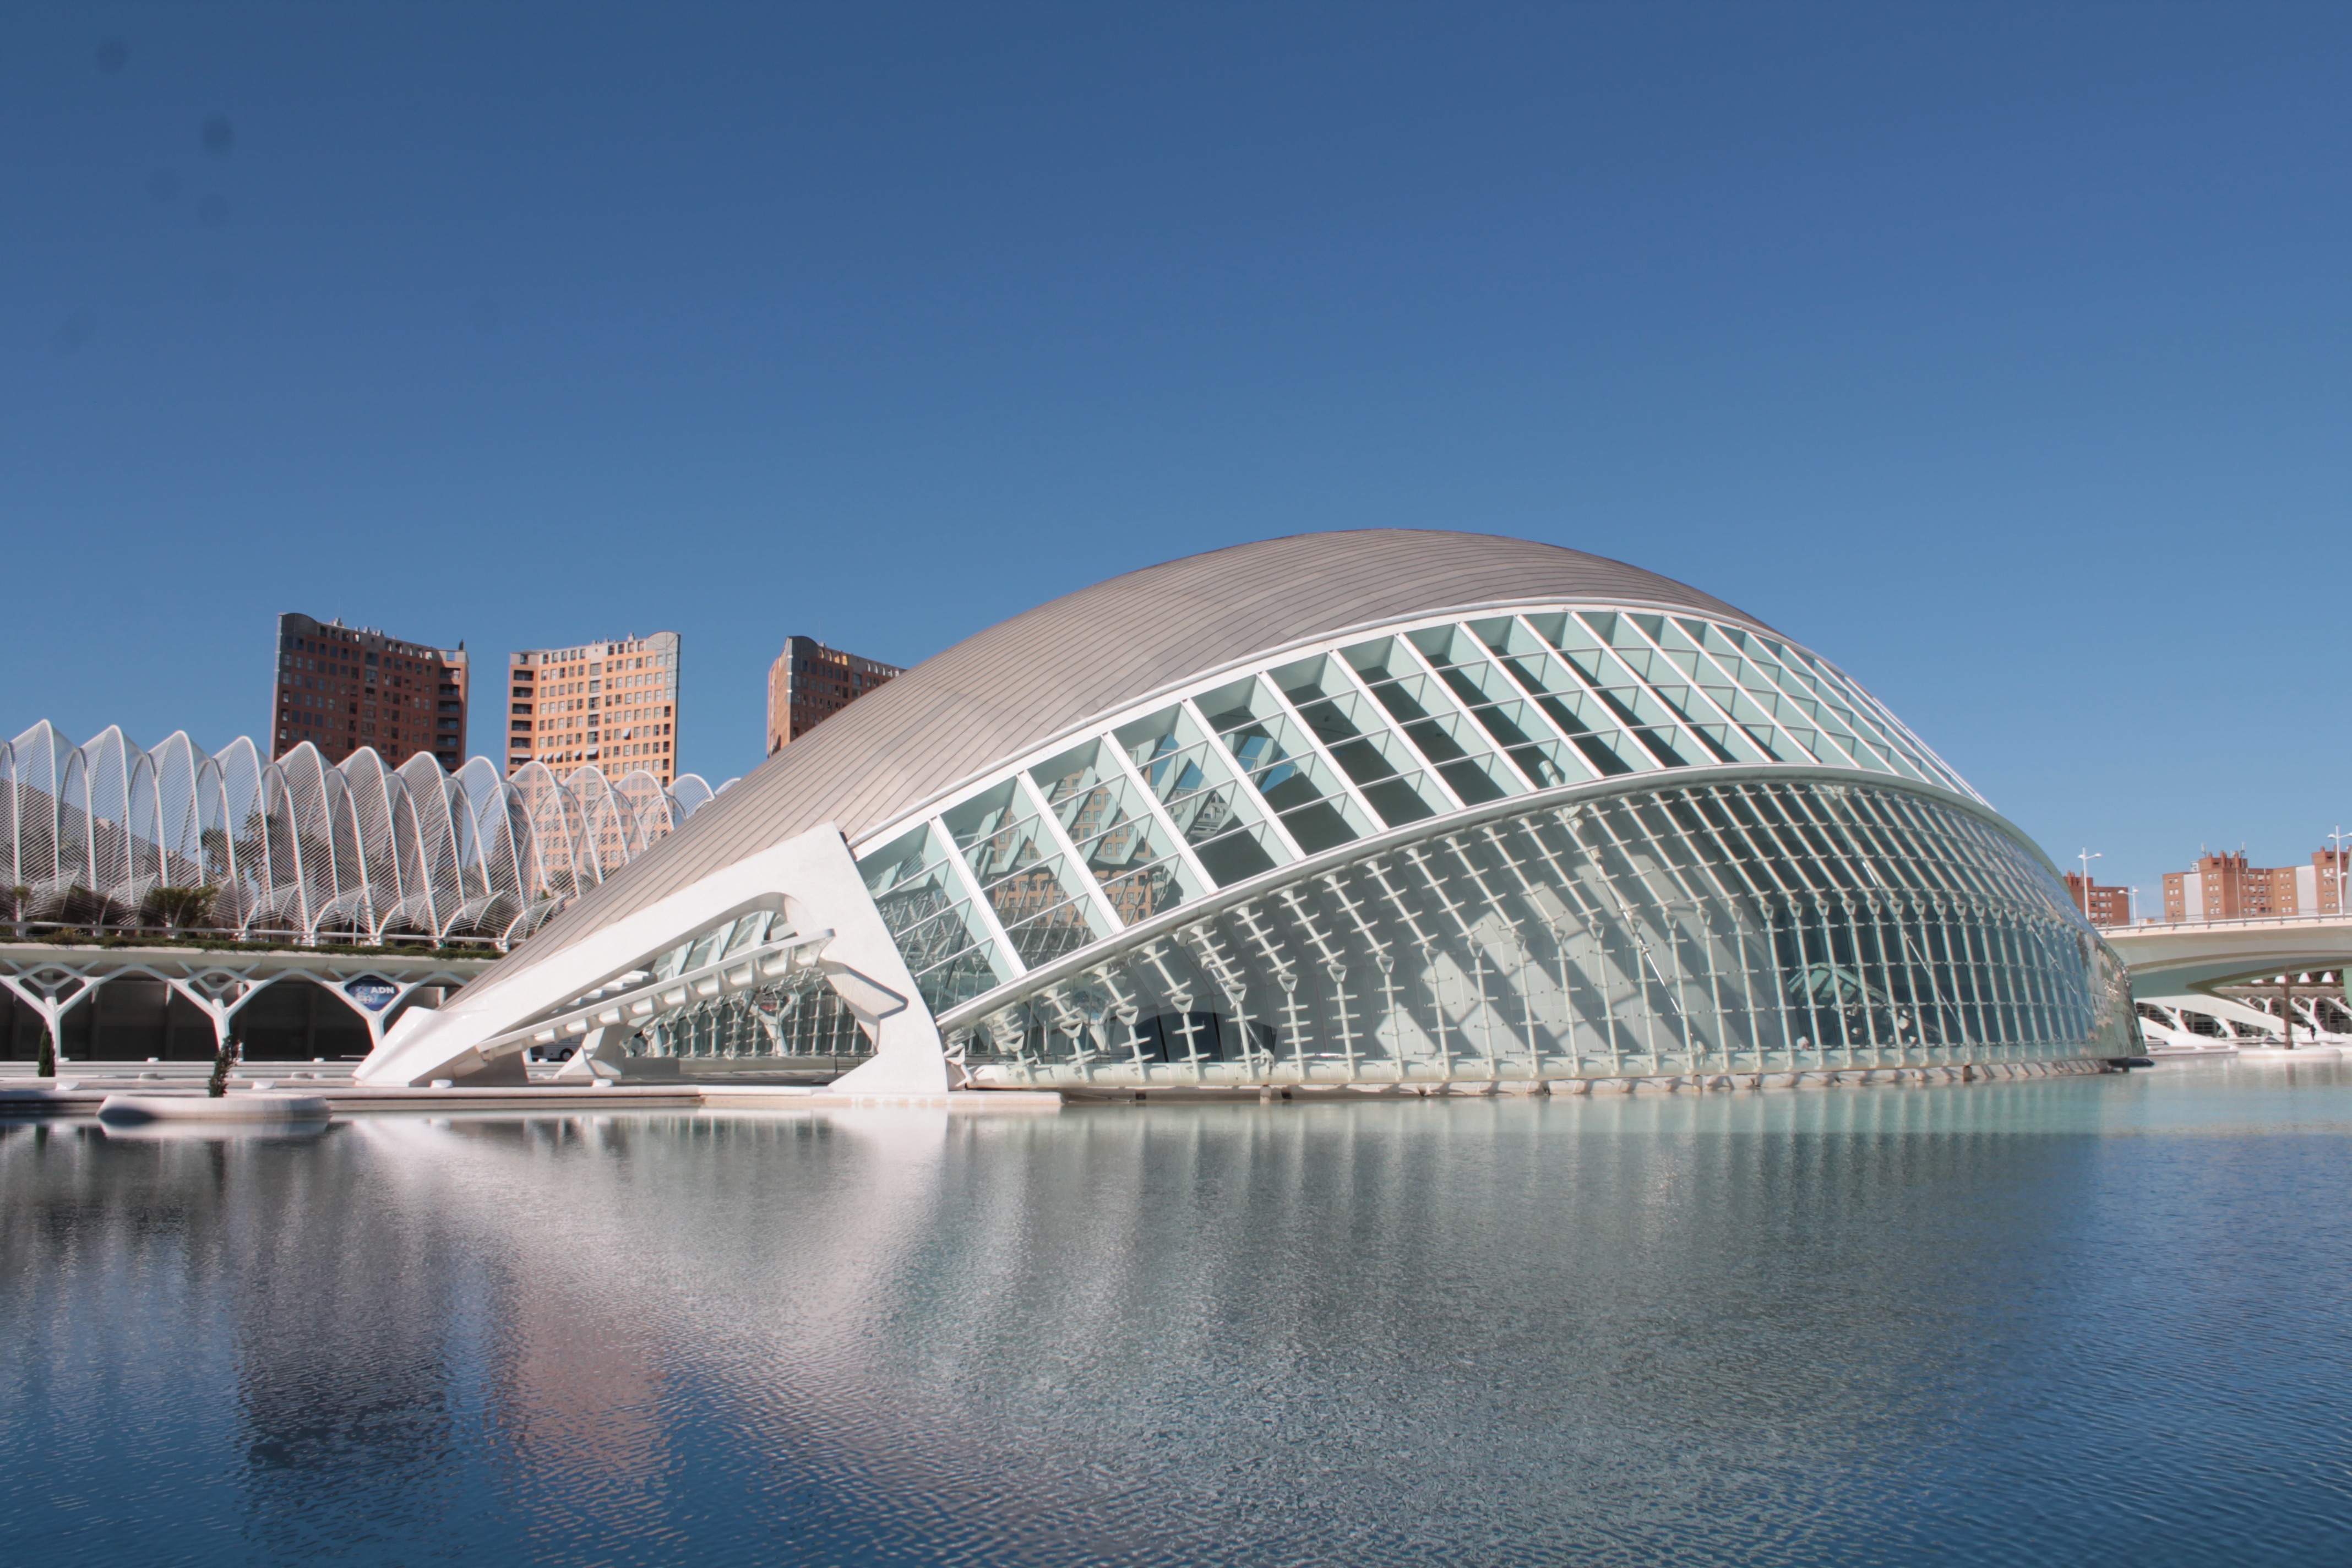
architecture, structure, skyline, city, skyscraper, cityscape, downtown, reflection, opera house, landmark, stadium, headquarters, convention center, sport venue